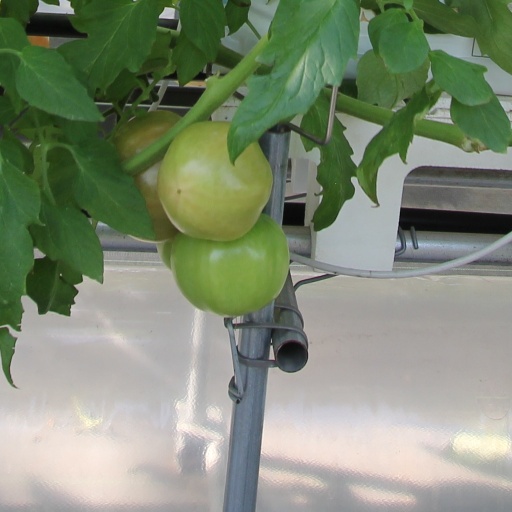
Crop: tomato